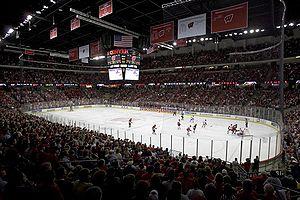
Hockey sur glace au Kohl Center.
L'université du Wisconsin à Madison appelée également UW-Madison, Madison, Wisconsin, University of Wisconsin, ou UW est une université publique américaine, dont le campus occupe une partie de la ville de Madison, dans l'État du Wisconsin.
Le Kohl Center est une salle omnisports situé au sud-est de l'Université du Wisconsin à Madison dans le Wisconsin. Il est incorporé au campus de l'Université du Wisconsin-Madison qui possède et gère la structure.